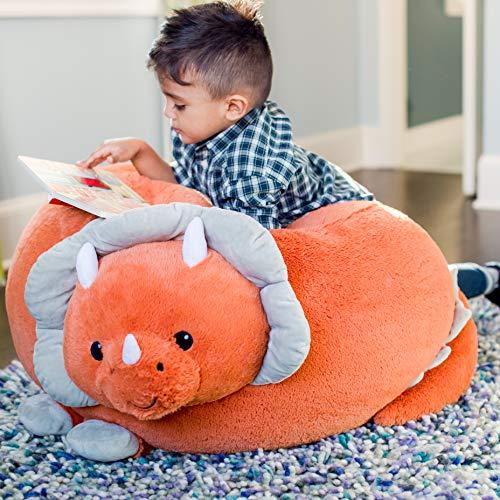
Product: Soft Landing | Bestie Beanbags | Dino Character Beanbags
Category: Home & Kitchen | Furniture | Kids' Furniture | Chairs & Seats | Bean Bags
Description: Double safety zipper so kids can't get where they shouldn't be.
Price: $39.44
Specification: ProductDimensions:26x22x19inches|ItemWeight:8.65pounds|ShippingWeight:8.65pounds(Viewshippingratesandpolicies)|ASIN:B00UN177FW|Itemmodelnumber:61000|Manufacturerrecommendedage:36months-5years